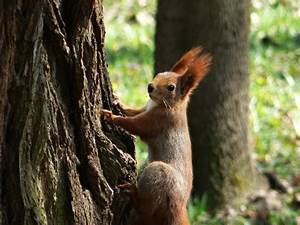
Label: squirrel